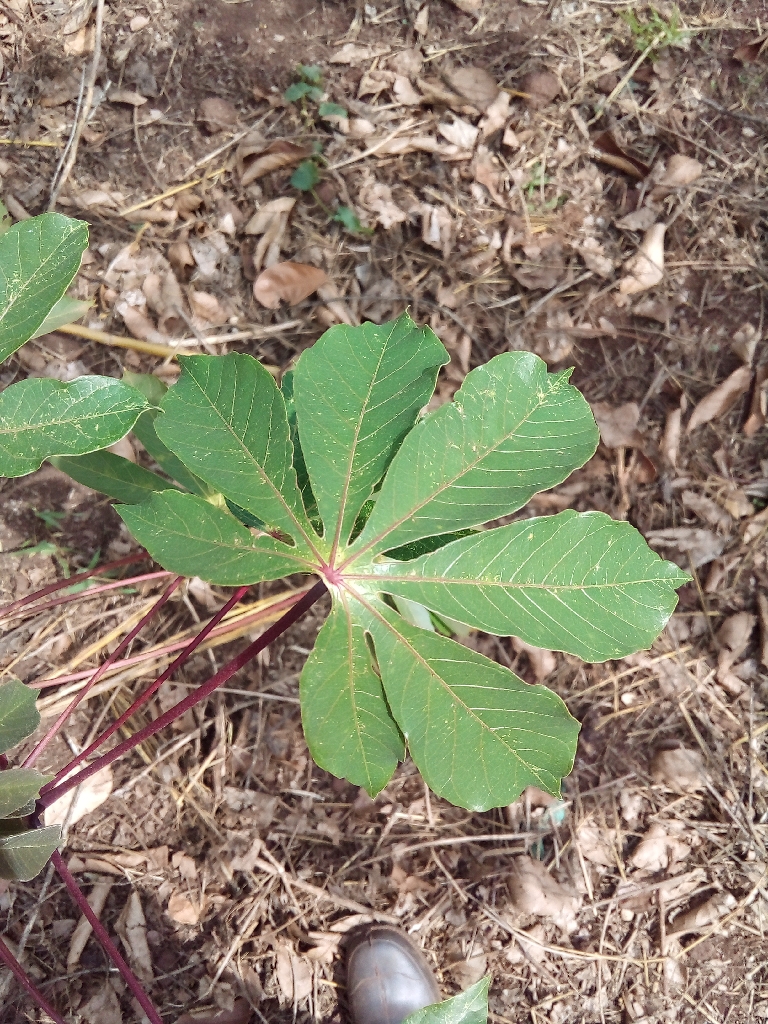
Label: healthy